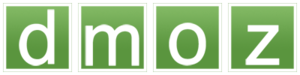
DMOZ, abréviation de « Directory Mozilla » qui donne son nom au site dmoz.org, anciennement l'Open Directory Project ou ODP, était un annuaire de sites web actif de 1998 à 2017, sous licence Open Directory.